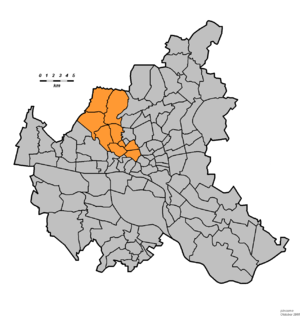
Bezirke i Hamborg / Bezirker og deres bydele / Bezirk Eimsbüttel
Bezirk Eimsbüttel beliggenhed i Hamborg
Siden 1951 har Hamborg været inddelt i syv bezirke, som pr. 1. januar 2011 består af i alt 104 bydele. Bydelenes navne og grænser er ofte historiske, men der er også bydele af nyere herkomst. Af statistiske årsager er mange bydele yderligere opdelt i et eller flere kvarterer. Pr. 1. januar 2011 er der i alt 181 kvarterer.